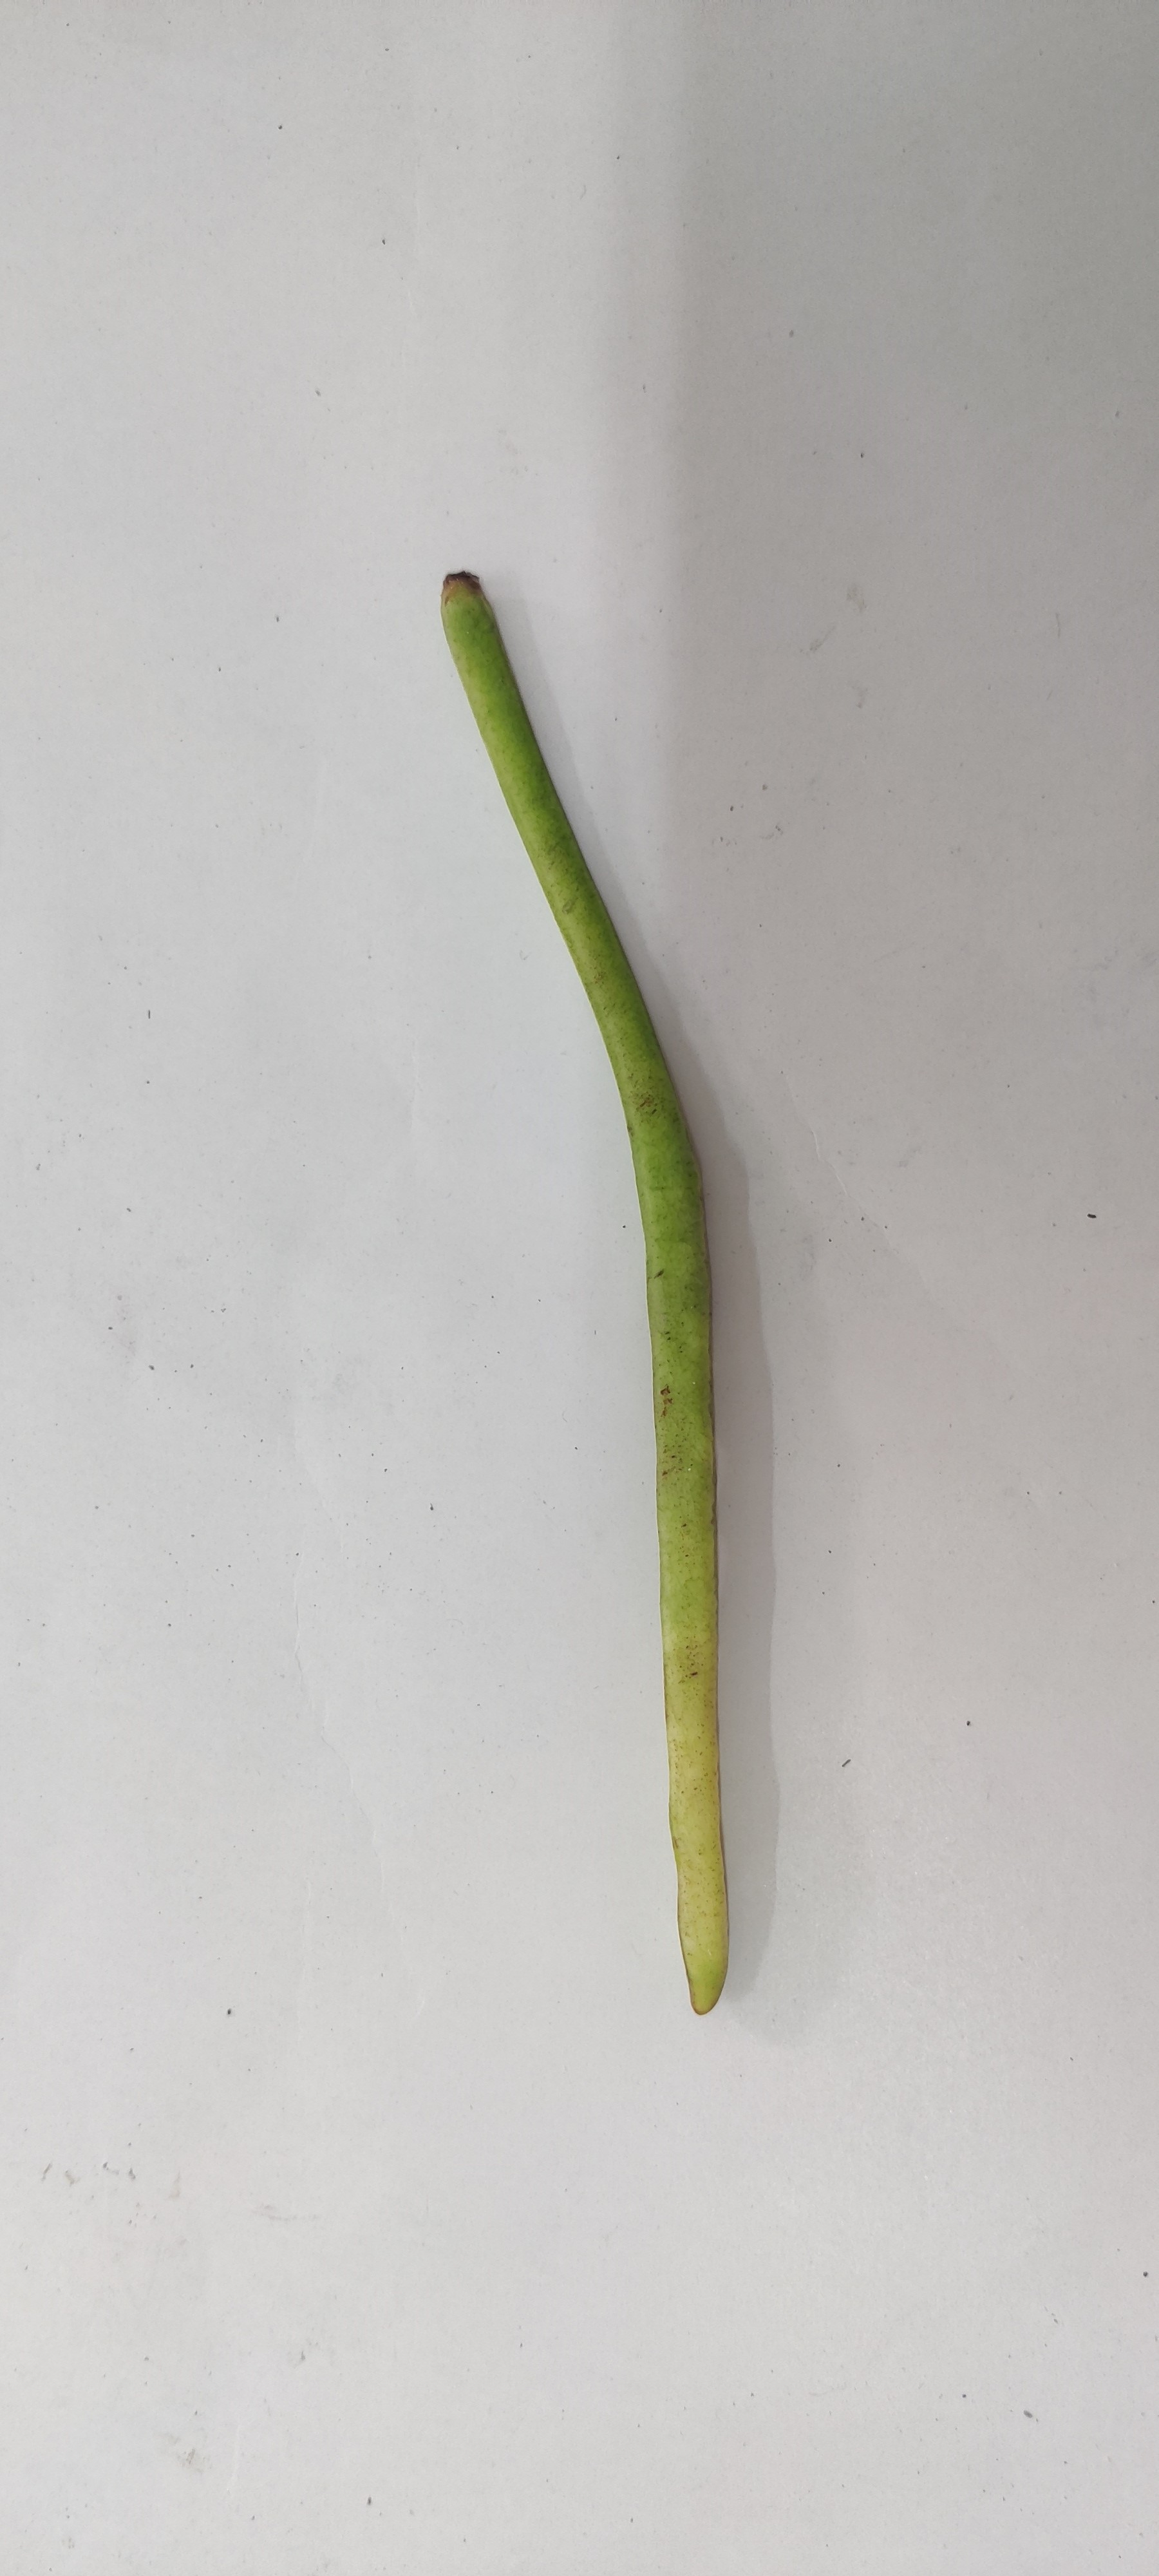
Crop: Cowpea
Condition: Severely Damaged